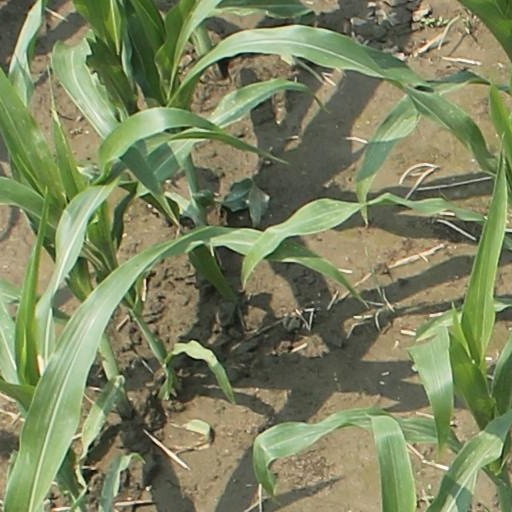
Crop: maize; corn